Mexuar

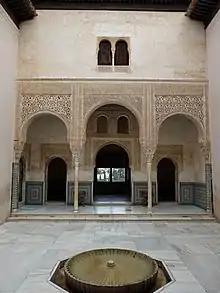
"Patio del Cuarto Dorado", looking north towards the portico

To the east of the Council Hall, accessed by a narrow passage, is a small courtyard known as the "Patio del Cuarto Dorado" ('Courtyard of the Golden Room' or 'Courtyard of the Gilded Room'). The north side of this courtyard is occupied by a portico that precedes a hall, the "Cuarto Dorado" ('Golden Room'), while the south side is taken up by the Comares Façade, a highly decorated wall façade with two doors, one of which grants access to the Comares Palace to the east. Scholar Arnold Felix has noted that the courtyard is like a "miniature palace", with all the elements of a typical Nasrid courtyard palace condensed into a smaller space.